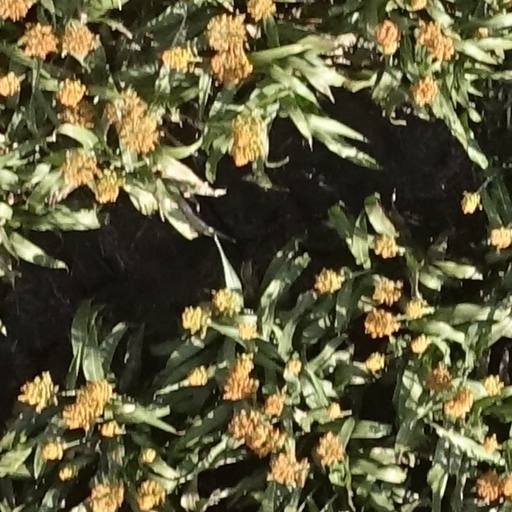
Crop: sorghum